The Last Night of the Barbary Coast

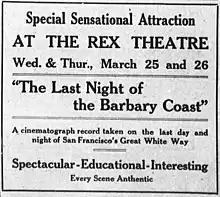
Newspaper advertisement

The Last Night of the Barbary Coast (1913) was an early example of the exploitation film, showing what was purported to be the last night of the Barbary Coast red-light section of San Francisco. In reality, the Barbary Coast wasn't shut down until 1917.